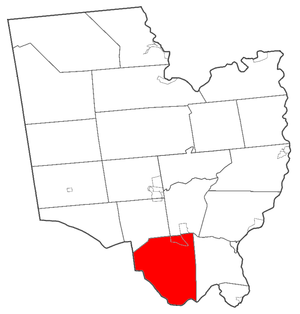
Clifton Park est une ville de l'État américain de New York, située dans le comté de Saratoga. Selon le recensement de 2010, sa population est de 36 705 habitants.